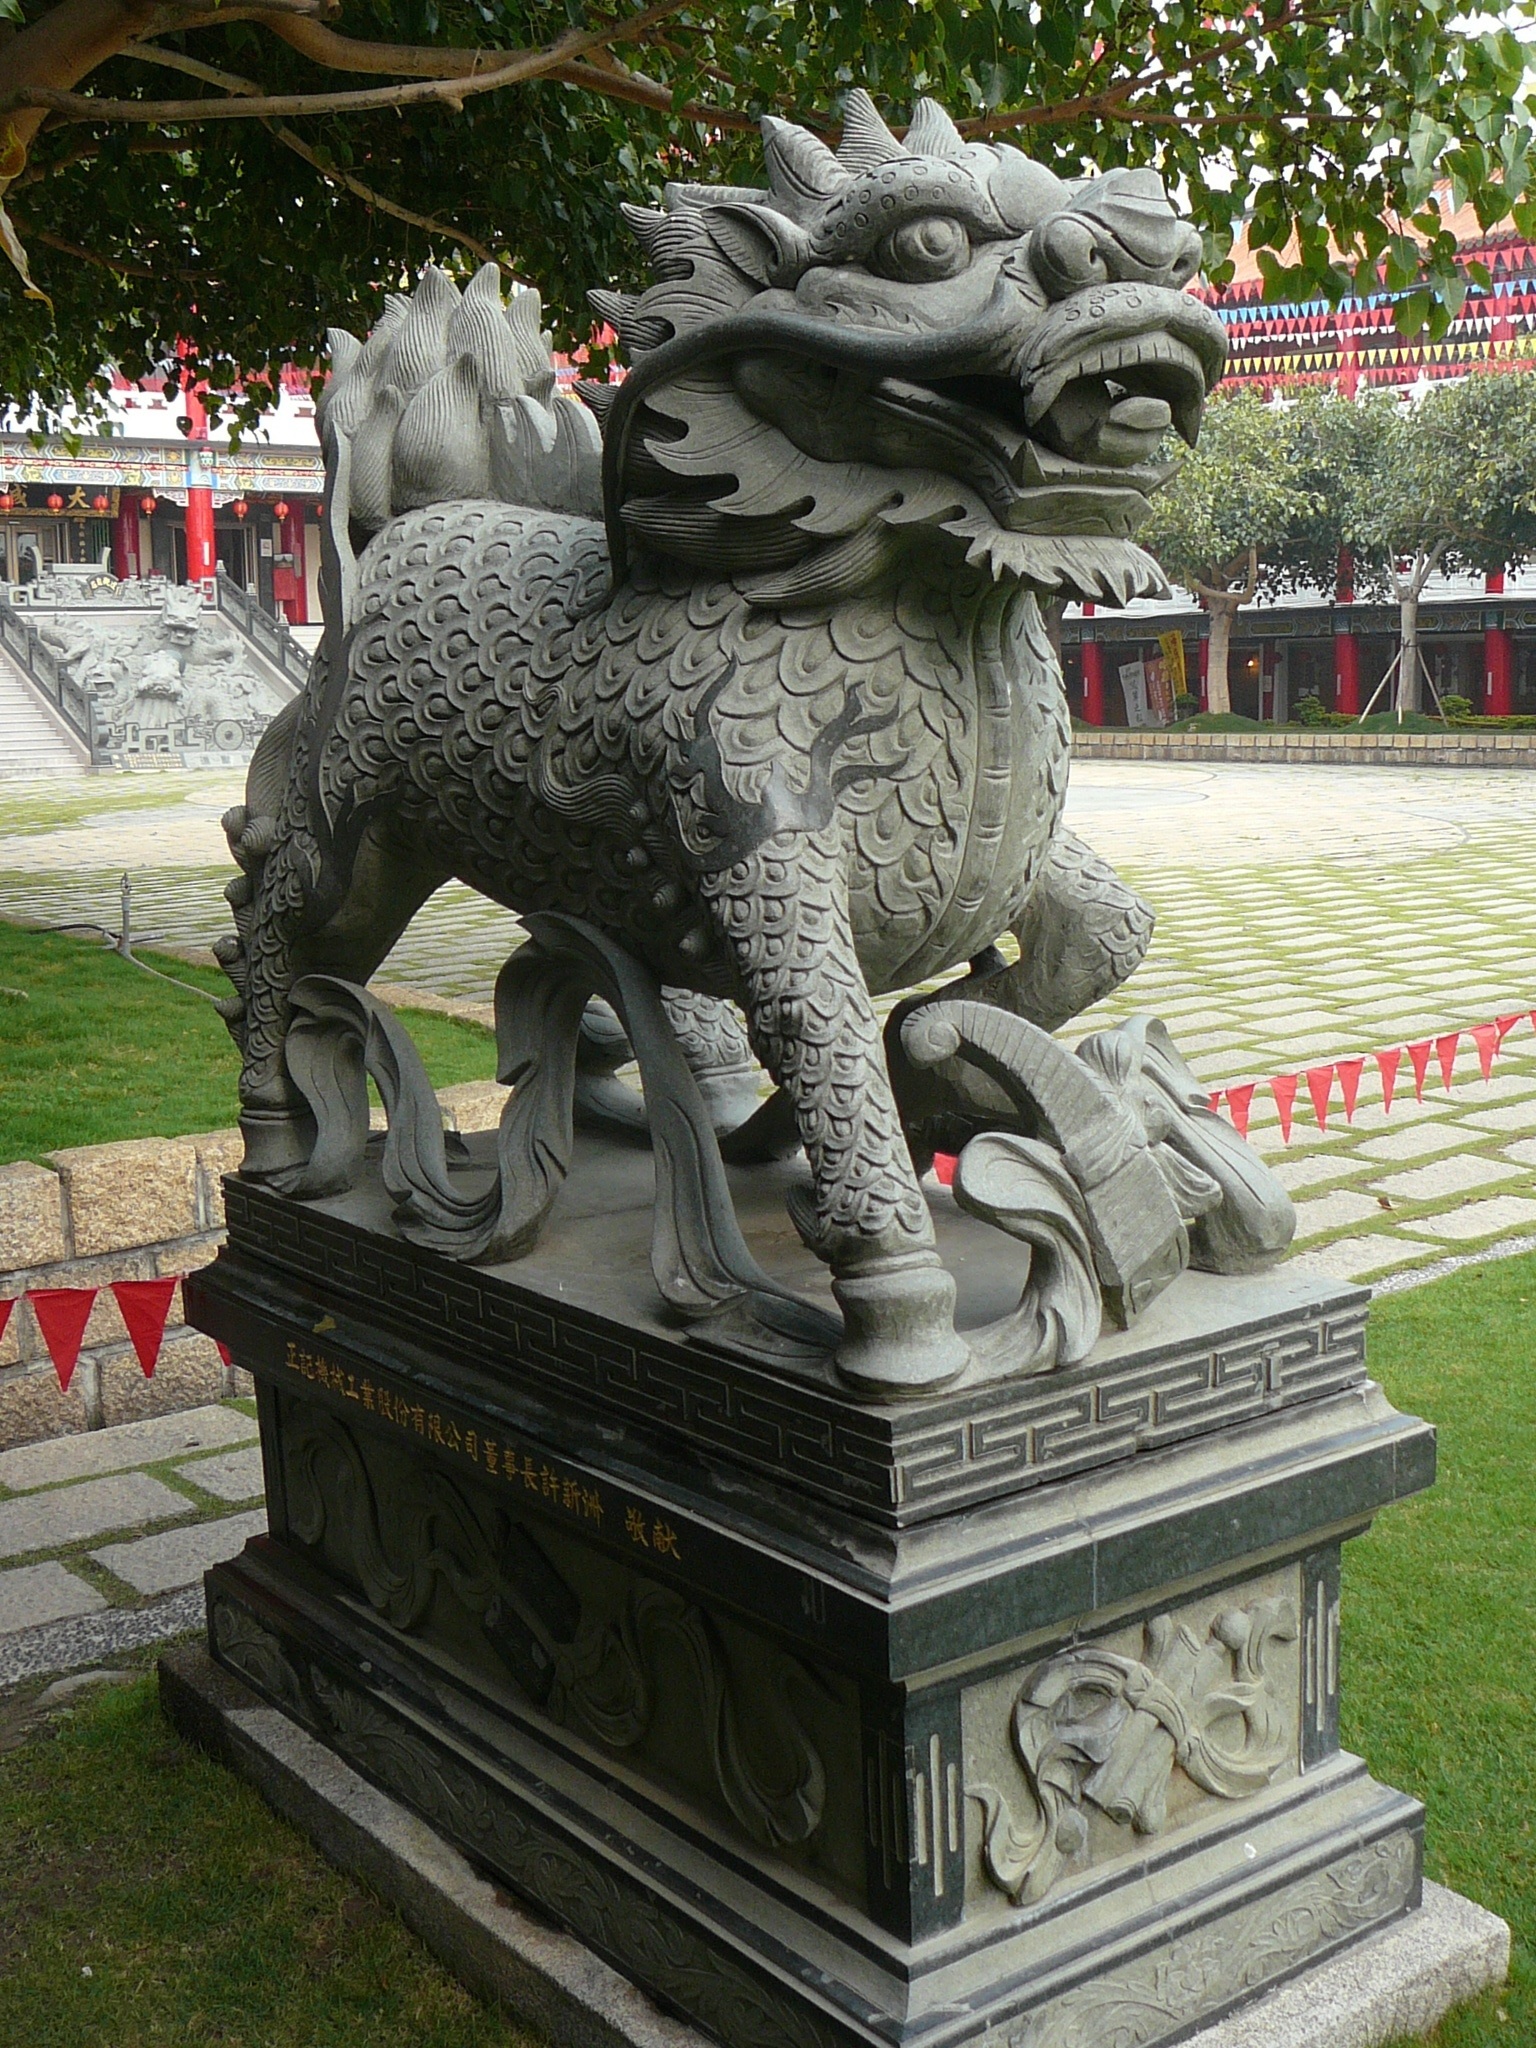
old, stone, monument, asian, statue, chinese, religion, ancient, lion, grave, sculpture, religious, memorial, art, temple, headstone, dragon, carving, china, oriental, traditional, stone carving